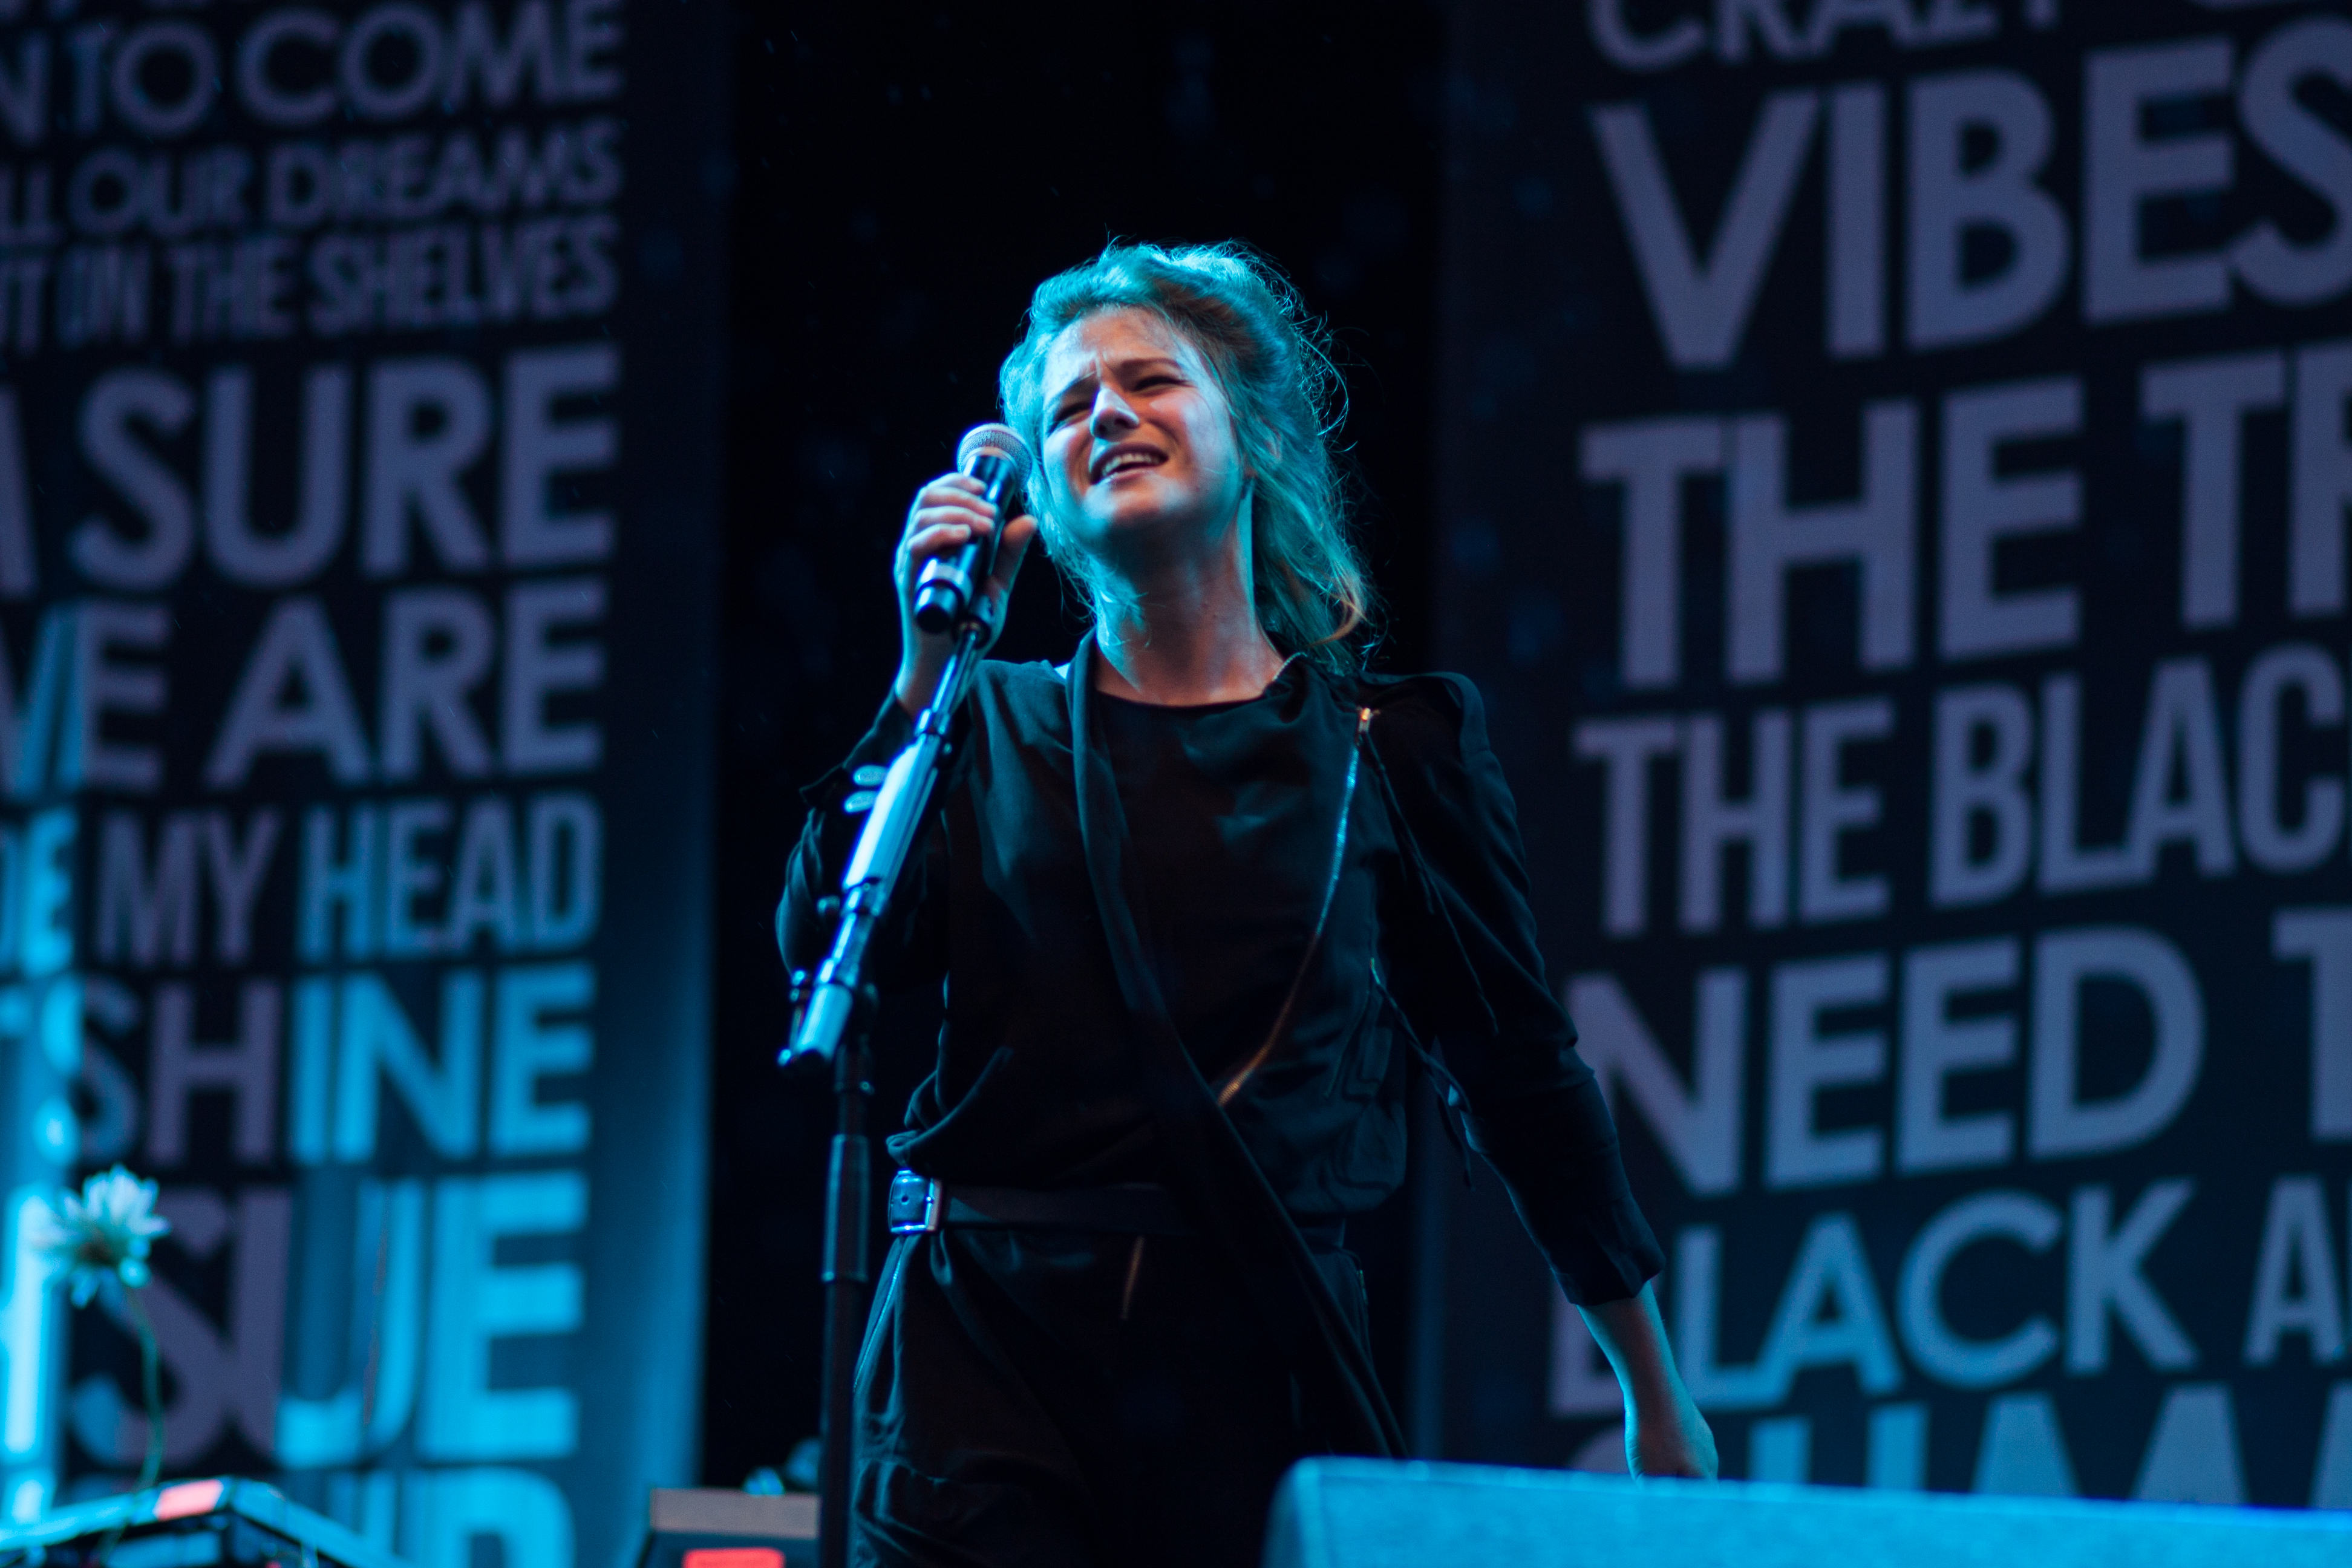
music, concert, live, canon, musician, festival, 40d, stage, 2012, dour, dour2012, sue, selah, selahsue, performance, bassist, singing, guitarist, entertainment, performing arts, singer songwriter, rock concert, musical theatre